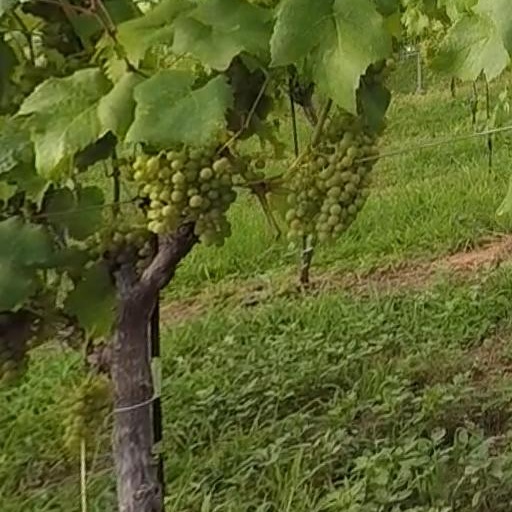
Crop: grape